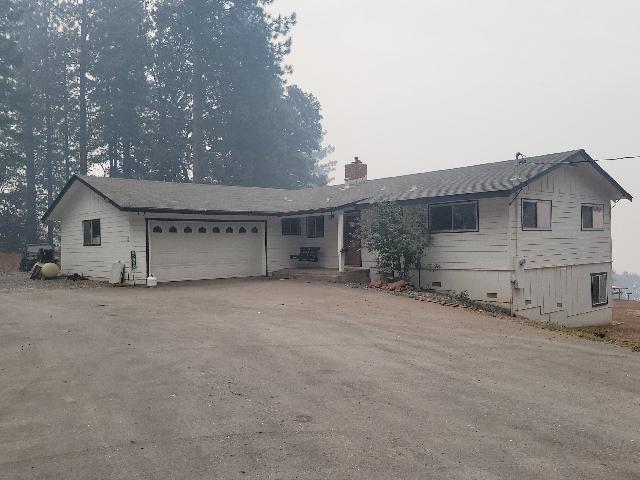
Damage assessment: no_damage